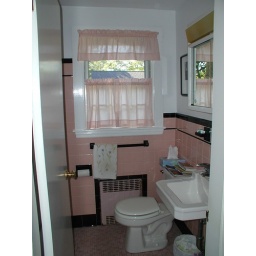
The bathroom in &amp;quot;Little Cape 2&amp;quot;. The walls have gone from pepto bismal pink to white.